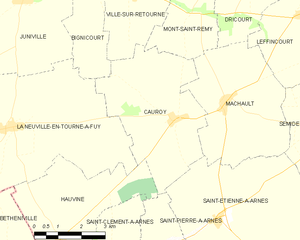
Carte des communes françaises: Cauroy